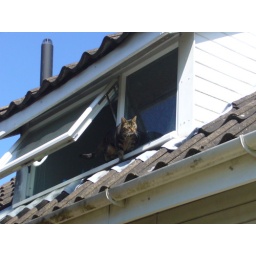
Wifi loves &amp;quot;escaping&amp;quot; from the bathroom window on the roof for a nose around